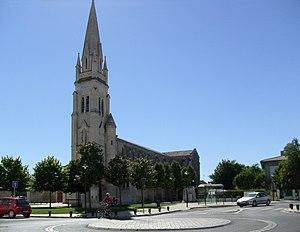
L'église du sacré-coeur de La Tremblade
La Tremblade est une commune du Sud-Ouest de la France, située dans le département de la Charente-Maritime en région Nouvelle-Aquitaine. Ses habitants sont appelés les Trembladais et les Trembladaises.
La paroisse de la Presqu'île d'Arvert est une paroisse catholique située dans le département français de la Charente-Maritime, le diocèse de La Rochelle et Saintes et le doyenné de Royan. Elle comprend cinq communes de l'Ouest de la presqu'île d'Arvert et du Royannais :
Les églises de la Charente-Maritime présentent une grande diversité, d'une commune à une autre, et se distinguent par des styles et des périodes de construction différentes. De nombreux édifices témoignent cependant de l'épanouissement, aux XIᵉ et XIIᵉ siècles d'une forme d'art roman spécifique, appelée art roman saintongeais, caractérisée par une simplicité des formes et un décor sculpté, souvent très riche.